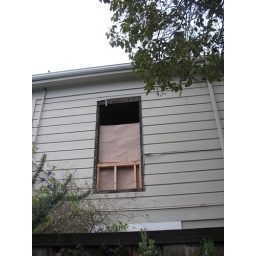
kitchen window out, new window frame in